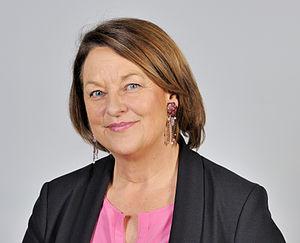
Cet article présente la liste des 74 députés européens de France au cours de la VIIᵉ législature.
L'Alternative est une coalition électorale formée à l'automne 2013 à l'initiative de Jean-Louis Borloo et François Bayrou. Elle rassemble le parti centriste Mouvement démocrate et la fédération de partis de centre-droit Union des démocrates et indépendants.
Nathalie Griesbeck, née le 24 mai 1956 à Metz, est une femme politique française, membre du Mouvement démocrate.